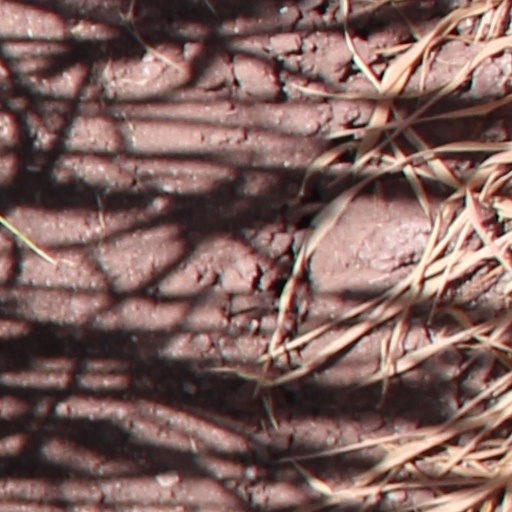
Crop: wheat